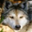
Label: wolf